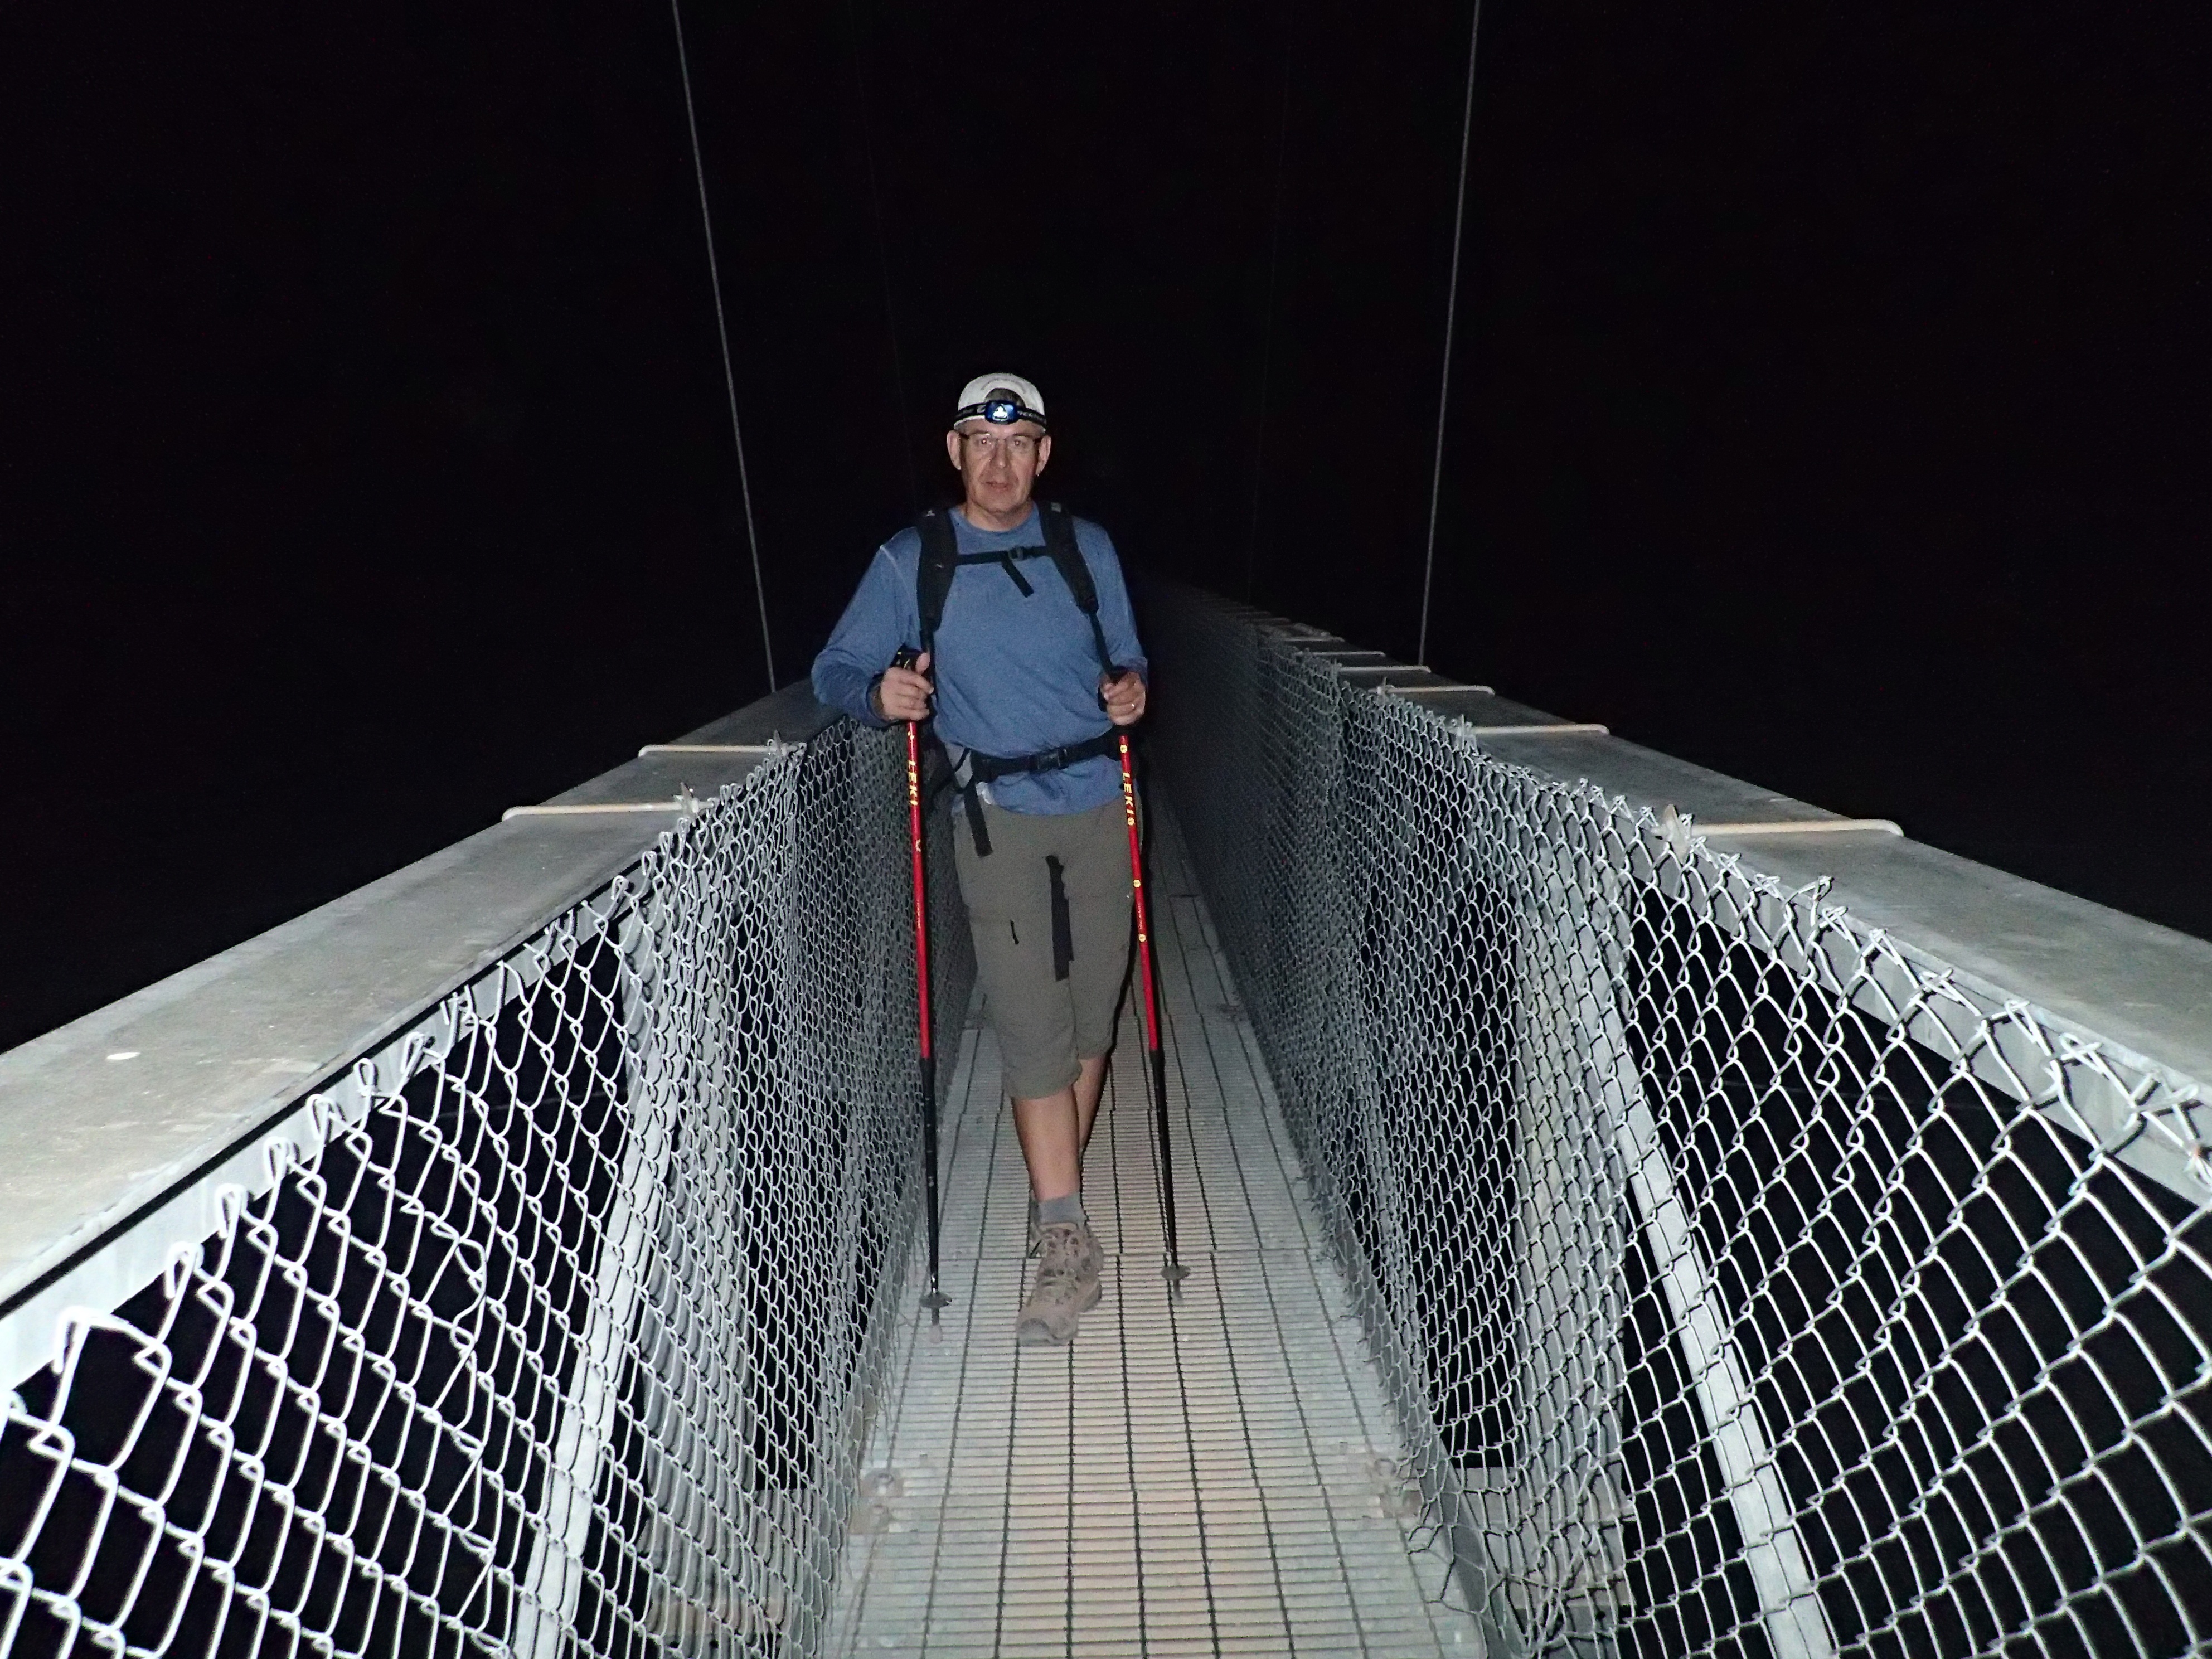
roof, mast, grandcanyon